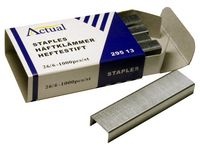
Häftklammer ACTUAL 26/6 1000/fp
De Actual-klamrar har en häftningskapacitet på upp till 20 ark, vilket ger användarna möjlighet att häfta ihop ett stort antal papper åt gången. Dessa Actual-klamrar är ovärderliga vid bindning av viktiga papper på kontoret eller i hemmet. De tränger enkelt igenom papper och håller ihop dem ordentligt. Dessa klamrar är tillverkade av ståltråd som ger stark och robust häftning. - Lämplig för användning i hemmet eller på kontoret - Penetrerar enkelt papperet - Material: Stål - Typ: 26/6 - Häftningskapacitet: 20 ark - Antal: 1 000
Brand: Primmeshiper
Category: Office Supplies > General Office Supplies > Paper Clips & Clamps